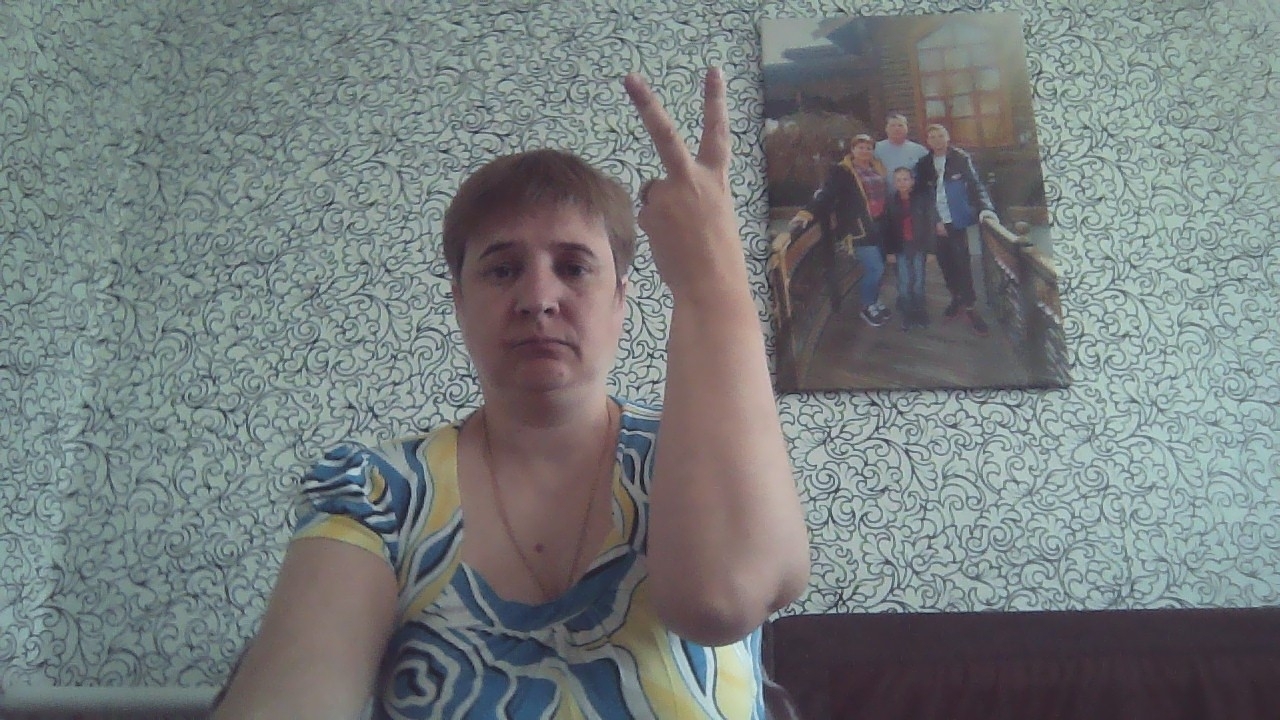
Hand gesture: peace_inverted